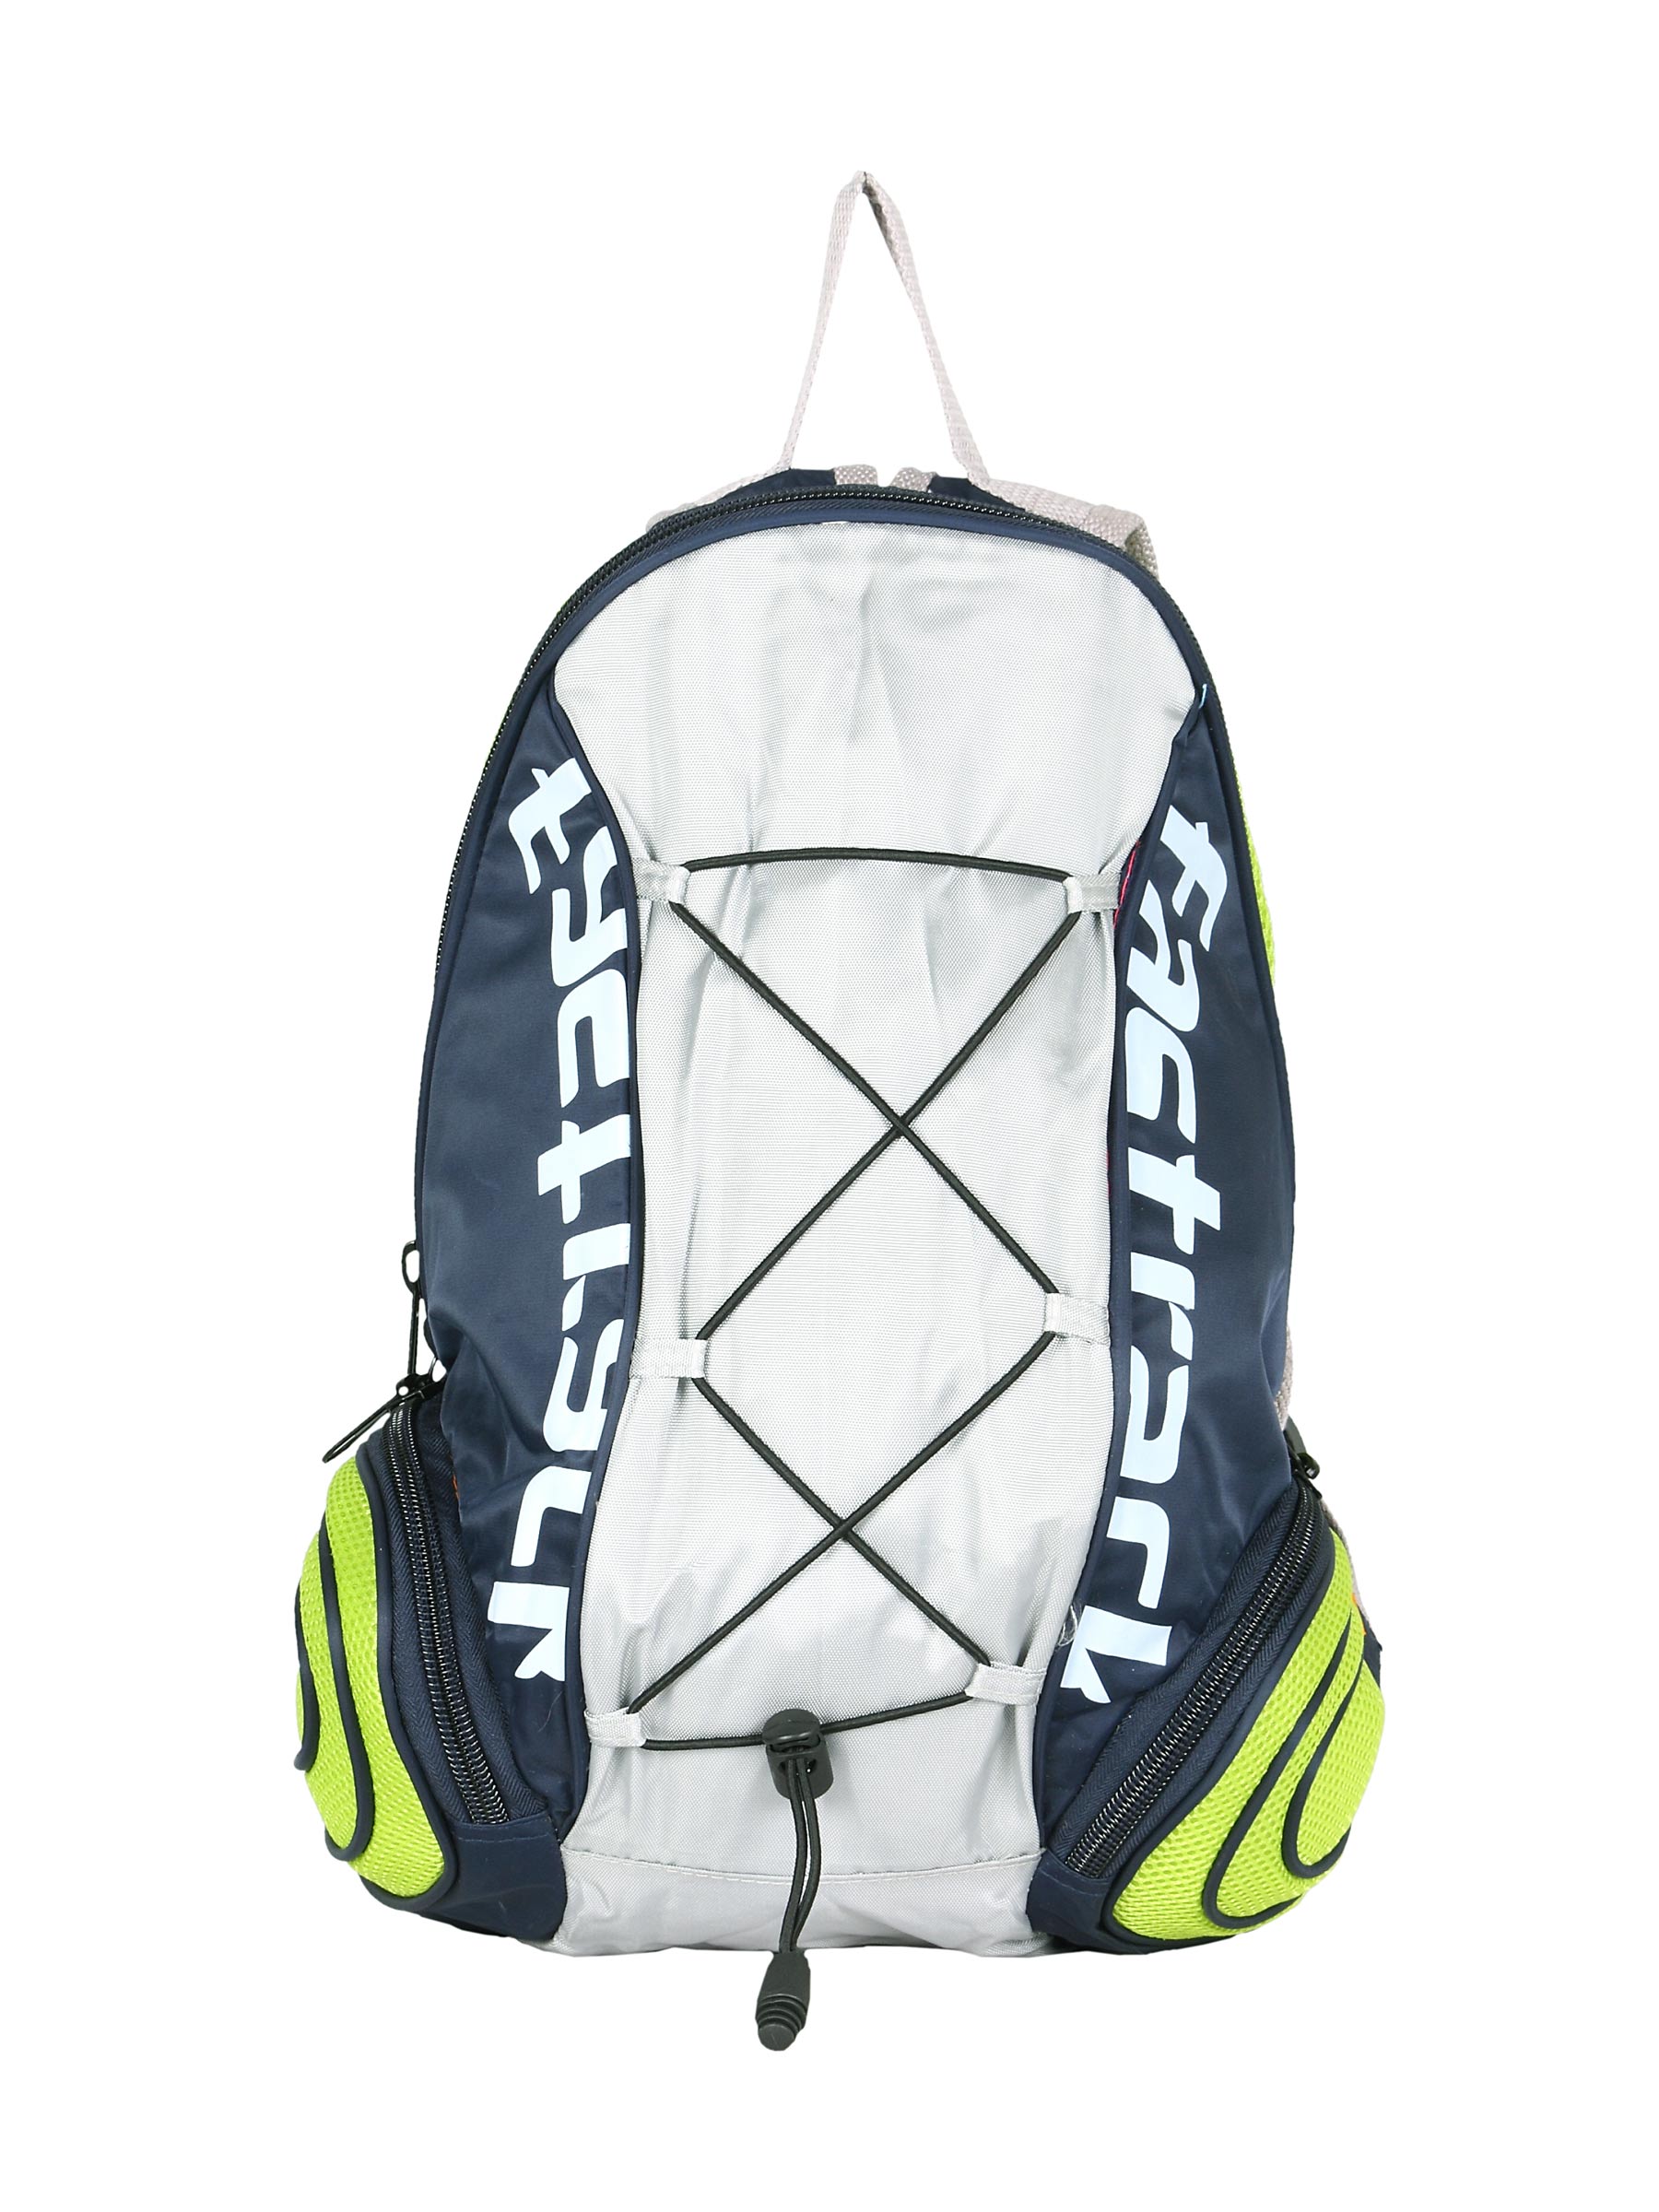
Fastrack Men Navy Blue Backpack
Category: Accessories / Bags / Backpacks
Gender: Men
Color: Navy Blue
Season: Winter 2016
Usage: Casual